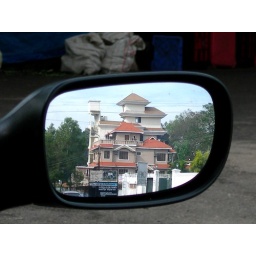
Waiting in my car I noticed this pretty set of buildings neatly framed in the side view mirror.